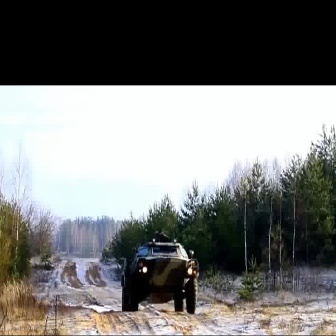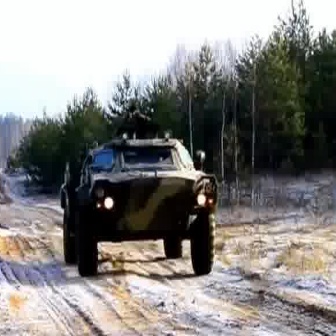
  Please identify the target specified by the bounding box [120,236,198,314] in the first image and locate it in the second image. Return the coordinates in [x_min,y_min,x_max,y_max] format.
Answer: [59,118,216,275]